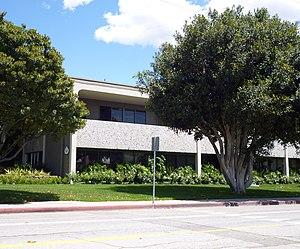
Grand Central Creative Campus ou G3C est le nom d'un projet immobilier tertiaire de la Walt Disney Company sur une ancienne friche industrielle de 60 ha de la ville de Glendale en Californie. Elle permet d'accueillir de nombreuses sociétés de Disney orientées sur la créativité et les nouvelles technologies. En 2011, le nom Grand Central Business Centre apparaît dans certains documents officiels.
Walt Disney Imagineering est une société créée en 1952 par Walt Disney avec des fonds personnels sous le nom WED Enterprises afin de concevoir et construire le parc de Disneyland. Elle est depuis devenue une filiale de la Walt Disney Company, dépendant de la division Walt Disney Parks and Resorts. WED sont les initiales de « Walter Elias Disney », le nom complet de Walt Disney.